Bicycle frame

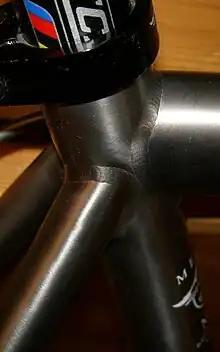
Characteristic weld beads on a titanium frame made by a master craftsman.

Aluminum alloys have a lower density and lower strength compared with steel alloys; however, they possess a better strength-to-weight ratio, giving them notable weight advantages over steel.